Media coverage of the Gaza war

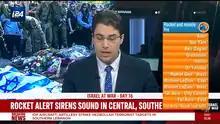
HFC alerts in English, at i24News

Israeli travel blogger and social influencer Ella Kenan pivoted her content shortly after the 7 October attacks and began to push the hashtag 'HamasIsISIS' through her 200,000 followers. She also created a poster stating 'Greta Thunberg Supports ISIS' after Thunberg posted a picture of herself and friends at a rally for Gaza. The poster spread across multiple different social networks.